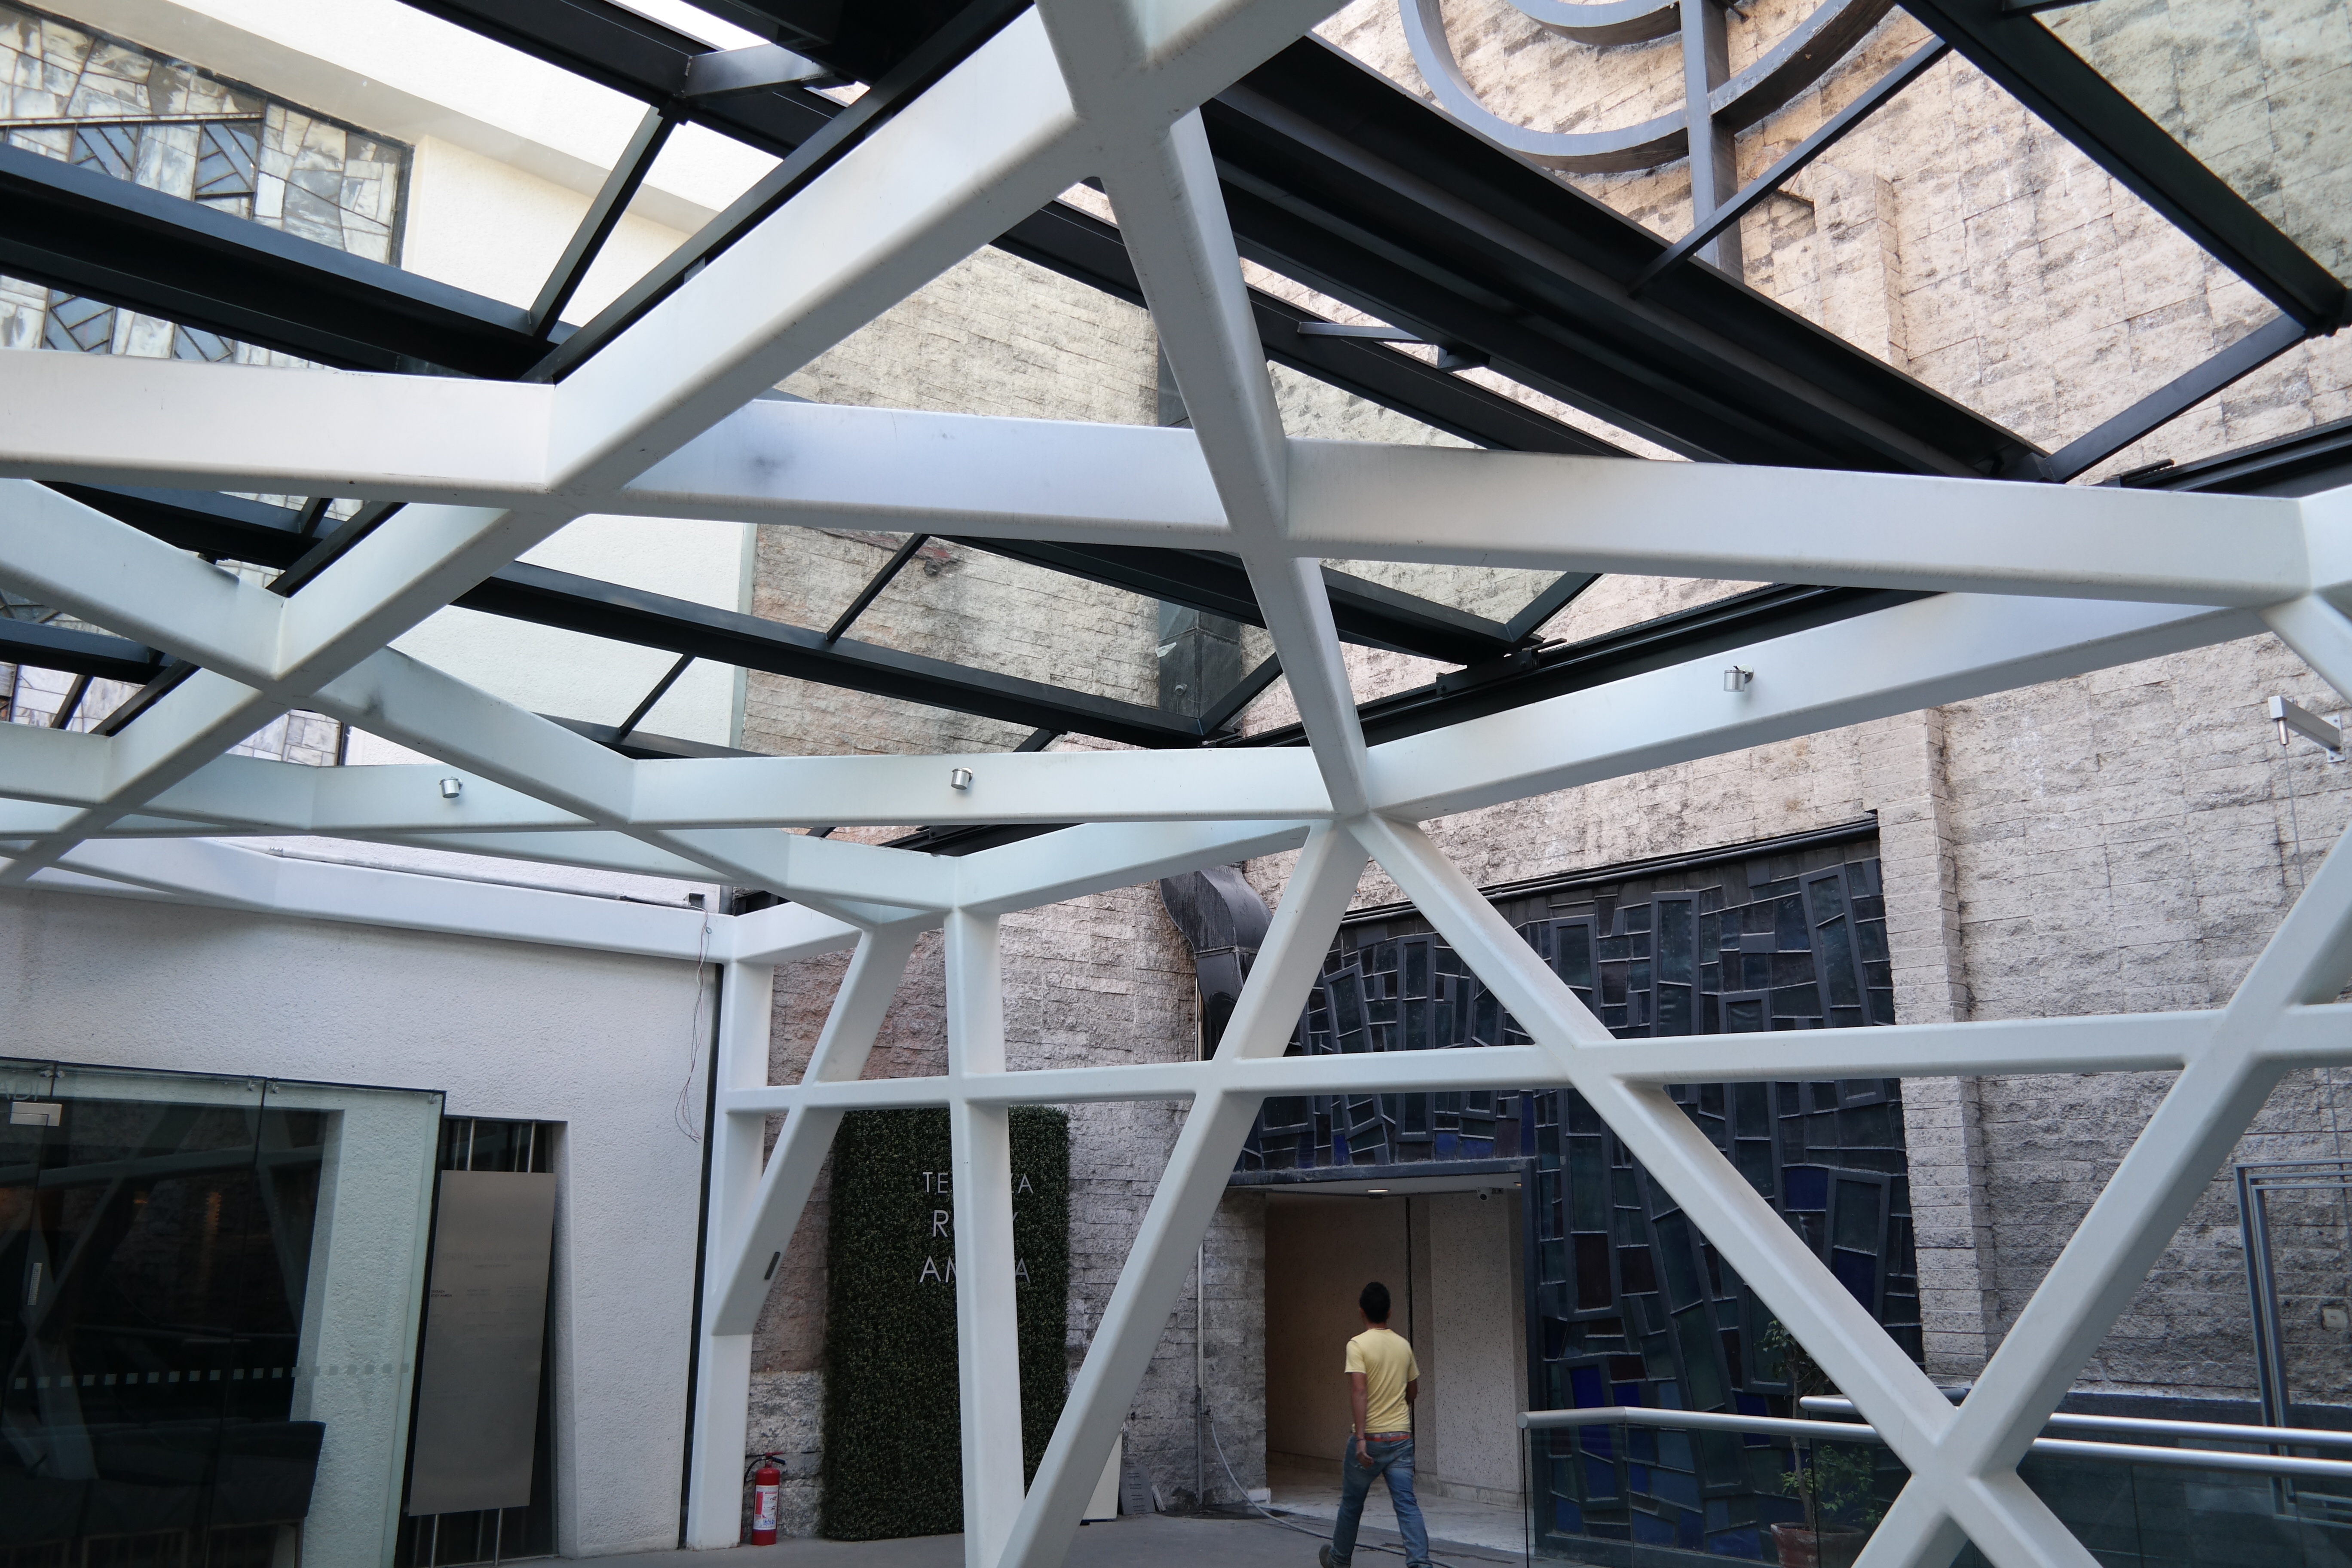
work, architecture, structure, roof, building, city, beam, ceiling, construction, canopy, design, daylighting, outdoor structure